Murder of Özgecan Aslan

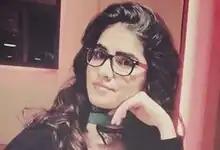

Özgecan Aslan (22 October 1995 – 11 February 2015) was a Turkish university student who was murdered while resisting attempted rape on 11 February 2015 on a minibus in Mersin, Turkey. Her burnt body was discovered on 13 February. The murder was committed by minibus driver Ahmet Suphi Altındöken, and his father Necmettin Altındöken and friend Fatih Gökçe were accomplices in covering up the murder. All perpetrators were handed aggravated life sentences without the possibility of parole.